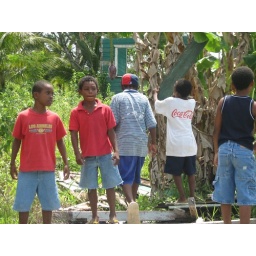
These boys would always be stealing coconuts out of the trees across the road in the morning